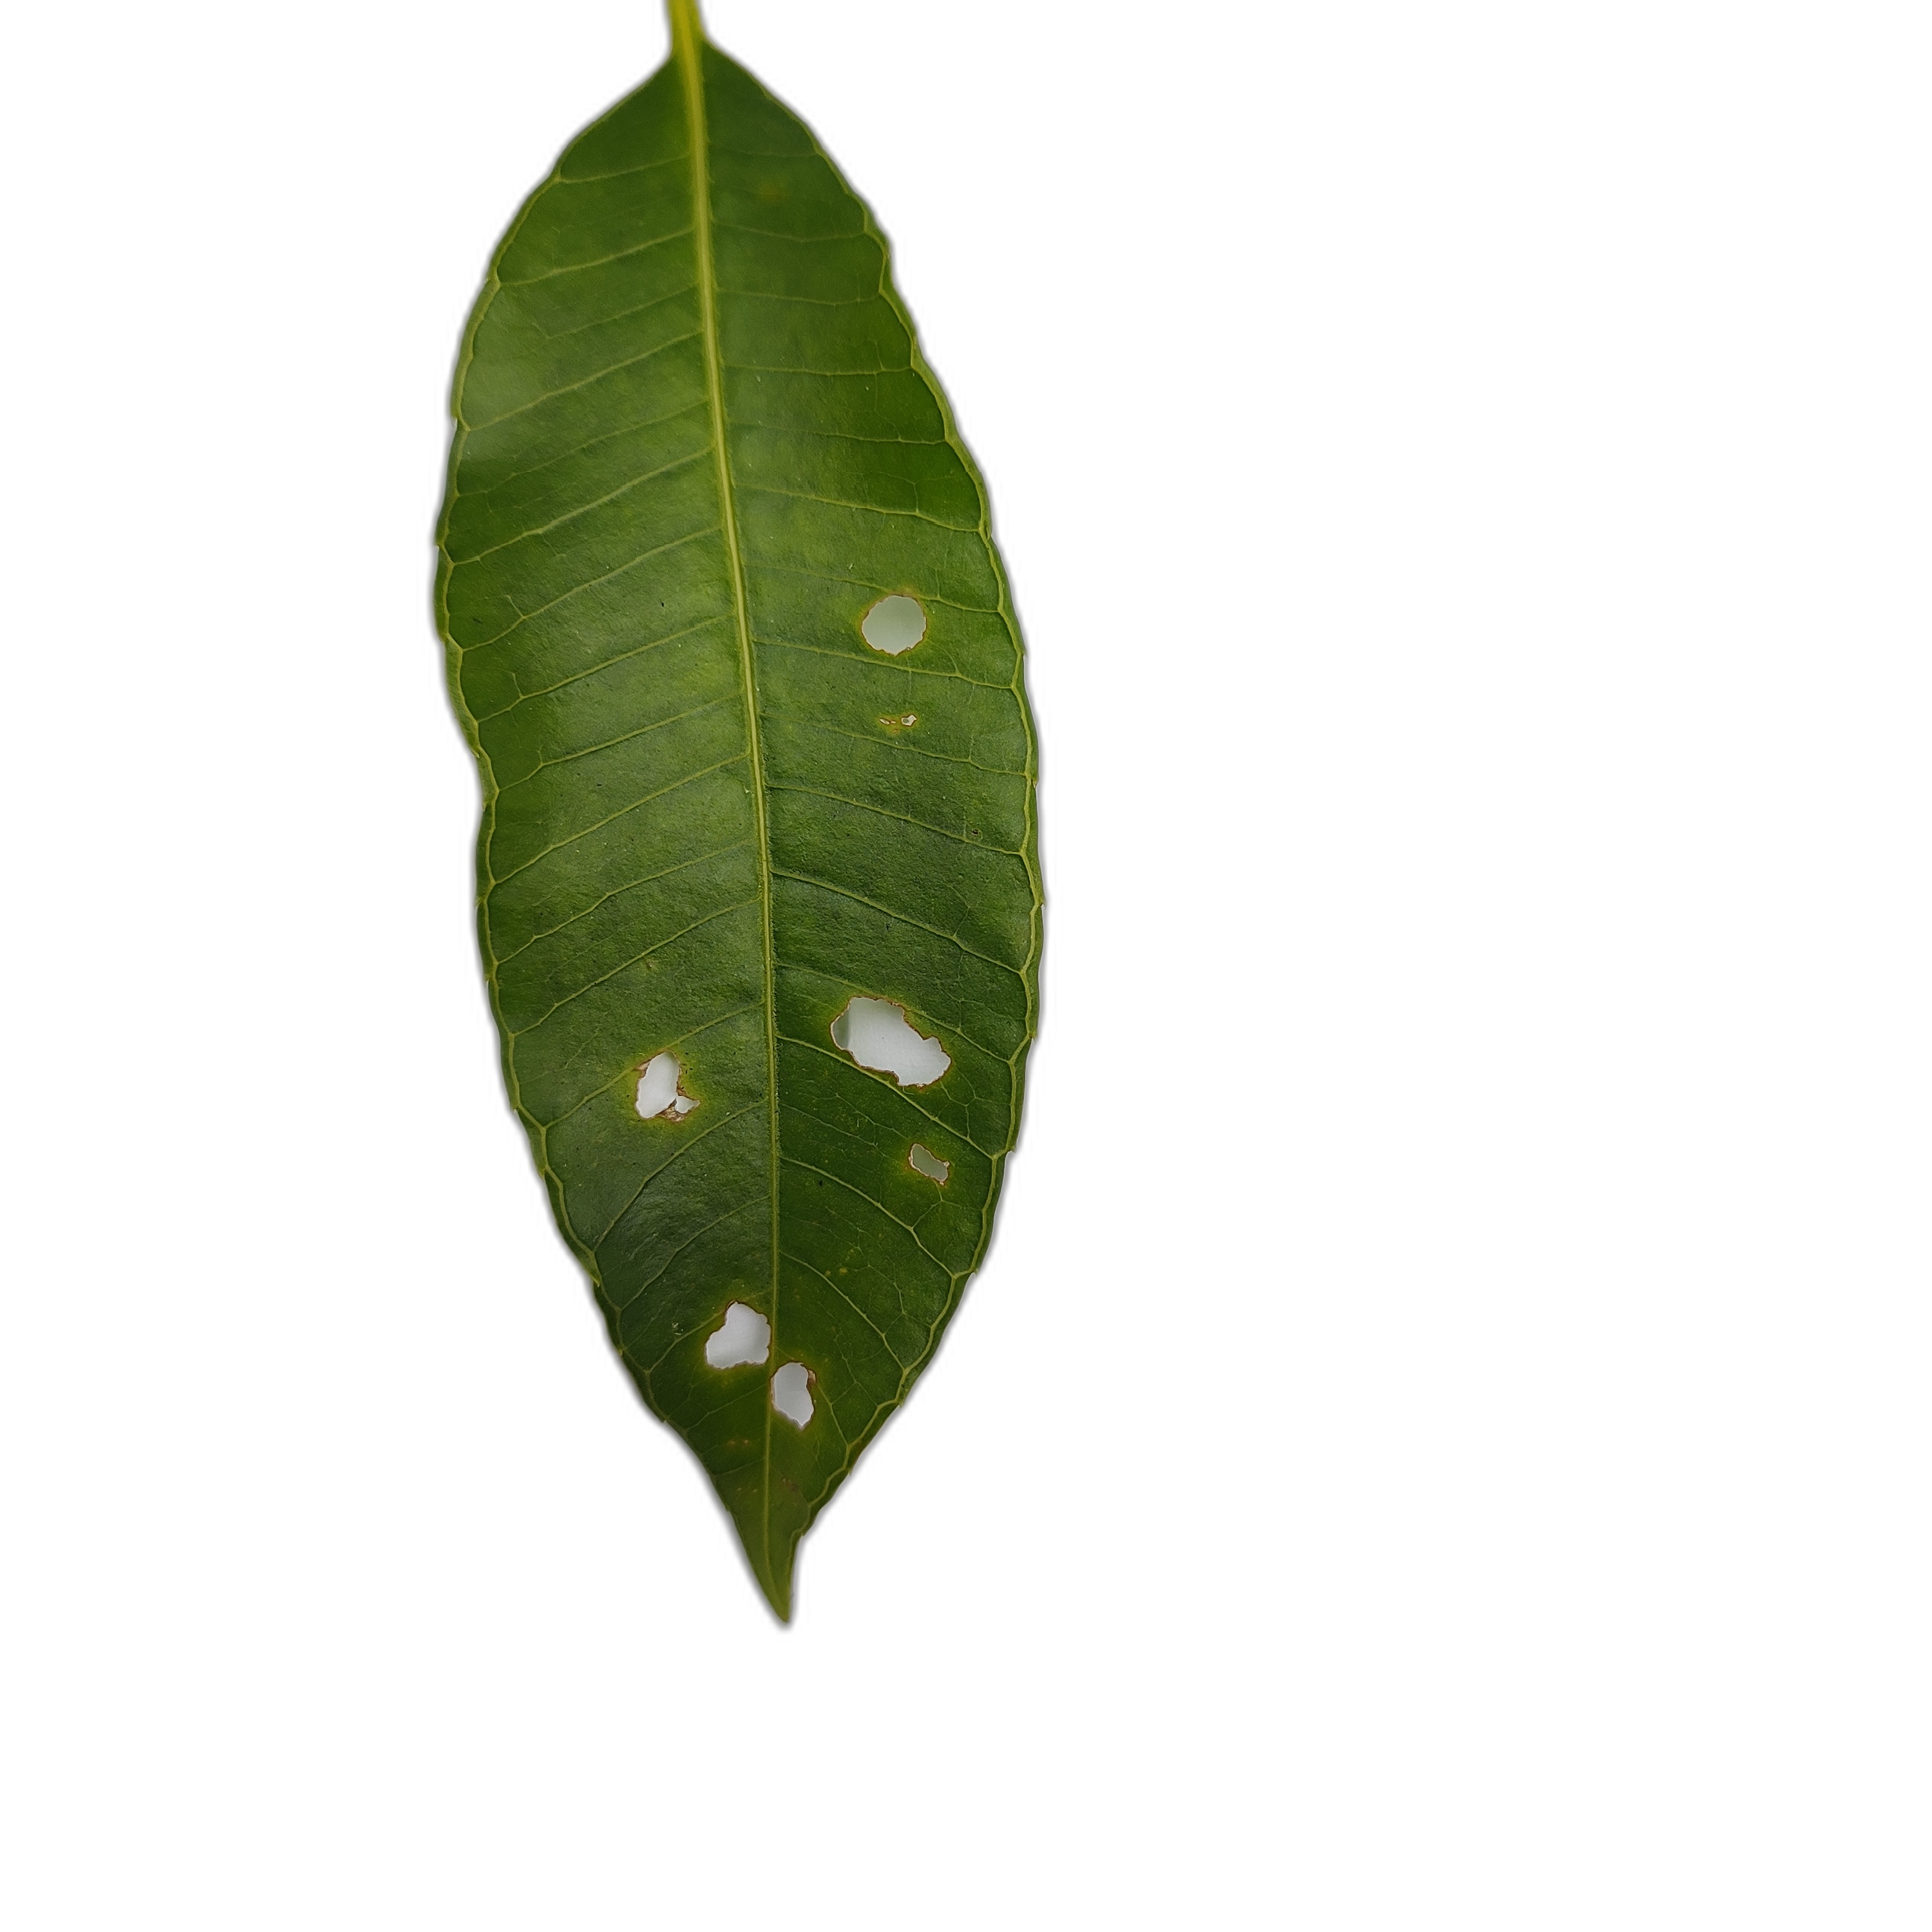
Label: not_healthy